M1841 6-pounder field gun

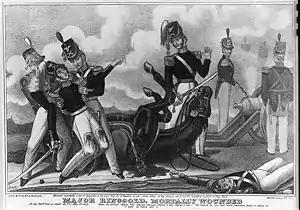
Major Ringgold was fatally wounded while leading a 6-pounder battery at Palo Alto.

The Model 1841 bronze 6-pounder cannon proved to be the most successful. The gun was not officially discarded by the US Army until 1868 though none were produced after 1862. Ames manufactured at least 646 Model 1841 guns and Alger produced at least 337. Of the latter group, 10 were so-called Cadet guns which weighed only . There were no recorded losses during proofing, though some of the guns varied as much as from the official weight. Four of the Cadet guns were produced for the Virginia Military Institute, two for the Arkansas Military Institute, and four for the Georgia Military Institute. The first Model 1841 Ames guns were accepted in October 1841 and the first Alger guns were accepted in November 1841.